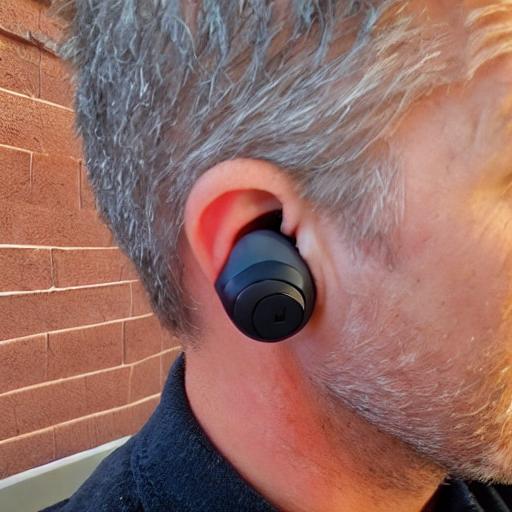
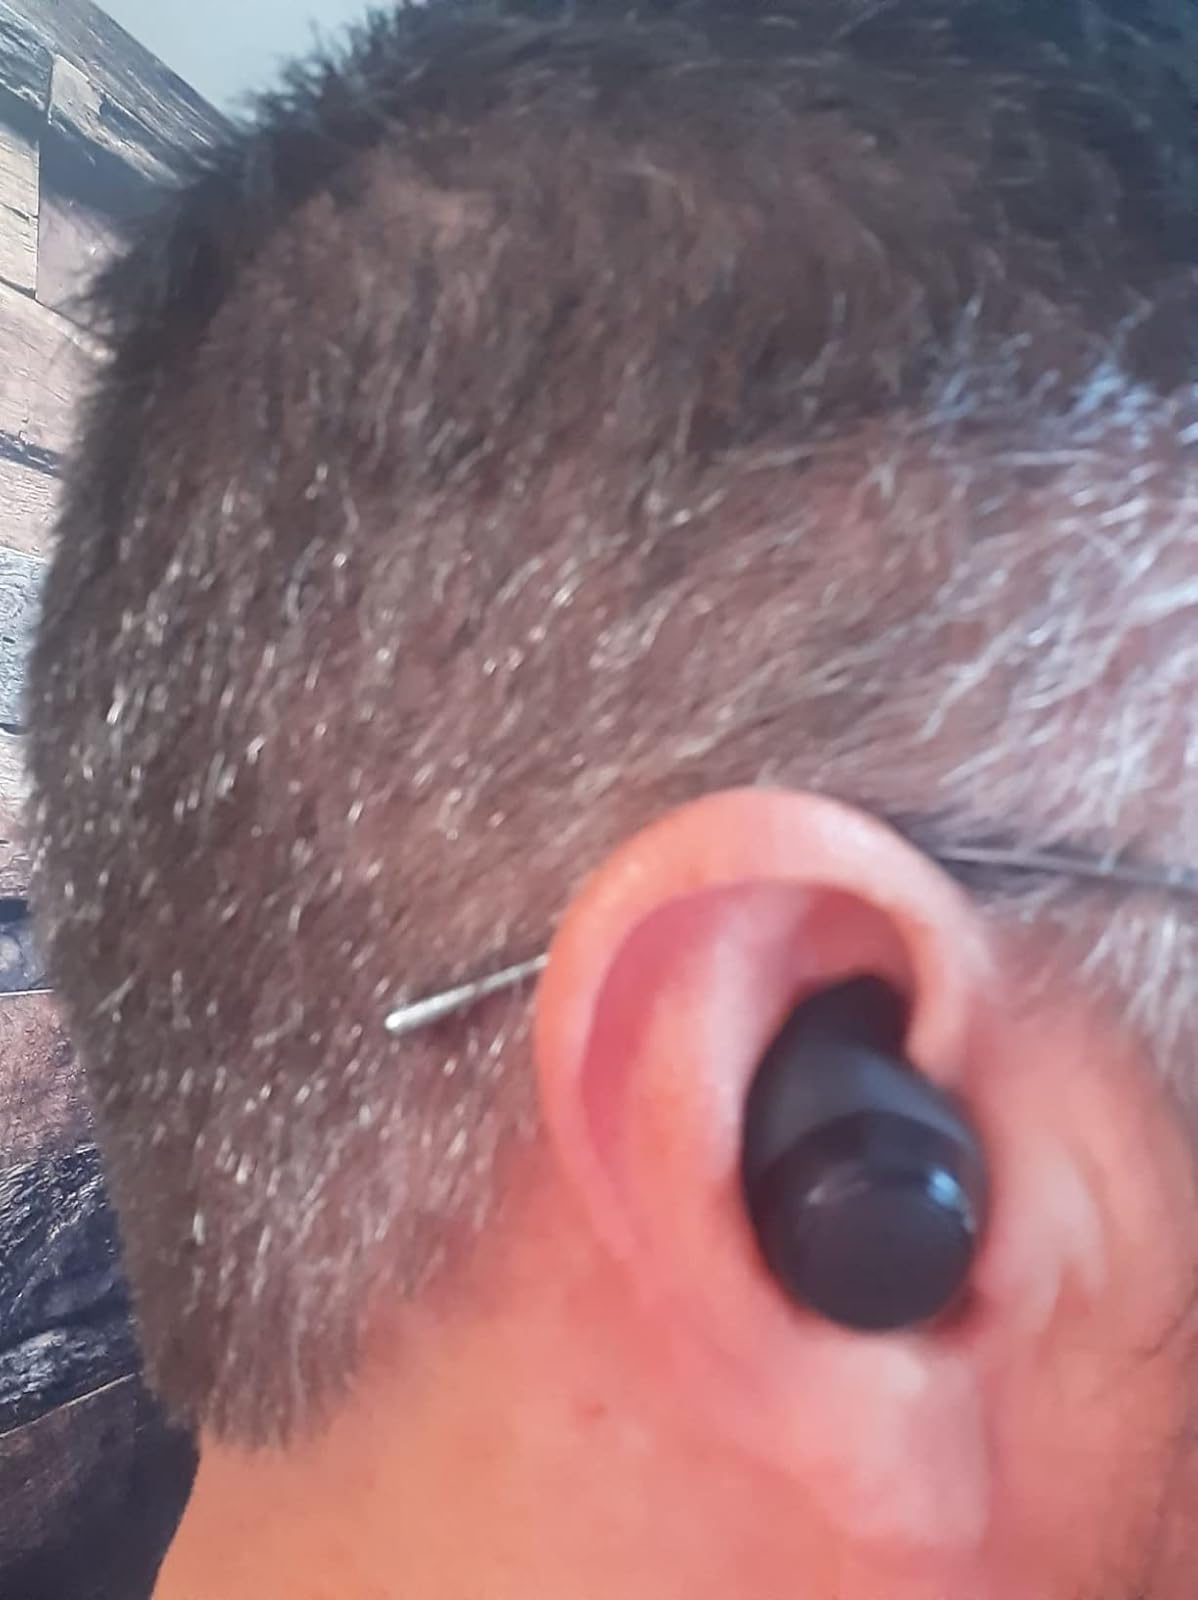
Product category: earbuds
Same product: no